Reginald Swartz

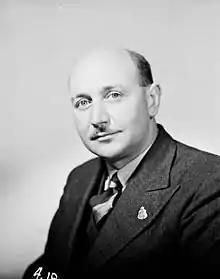
Swartz in 1954.

Swartz was elected as the Liberal member for Darling Downs in 1949. As such, he was a "Forty-niner" which was the name for the Liberal and Country Party members first elected in the landslide victory by the Coalition in that year.